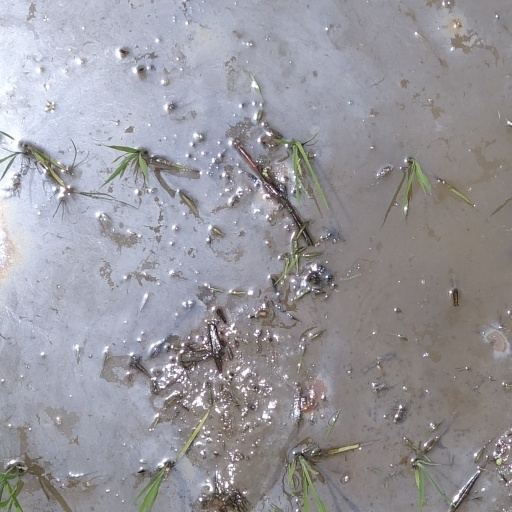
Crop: rice